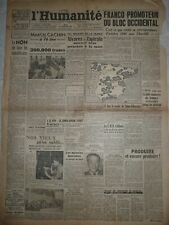
Label: paper